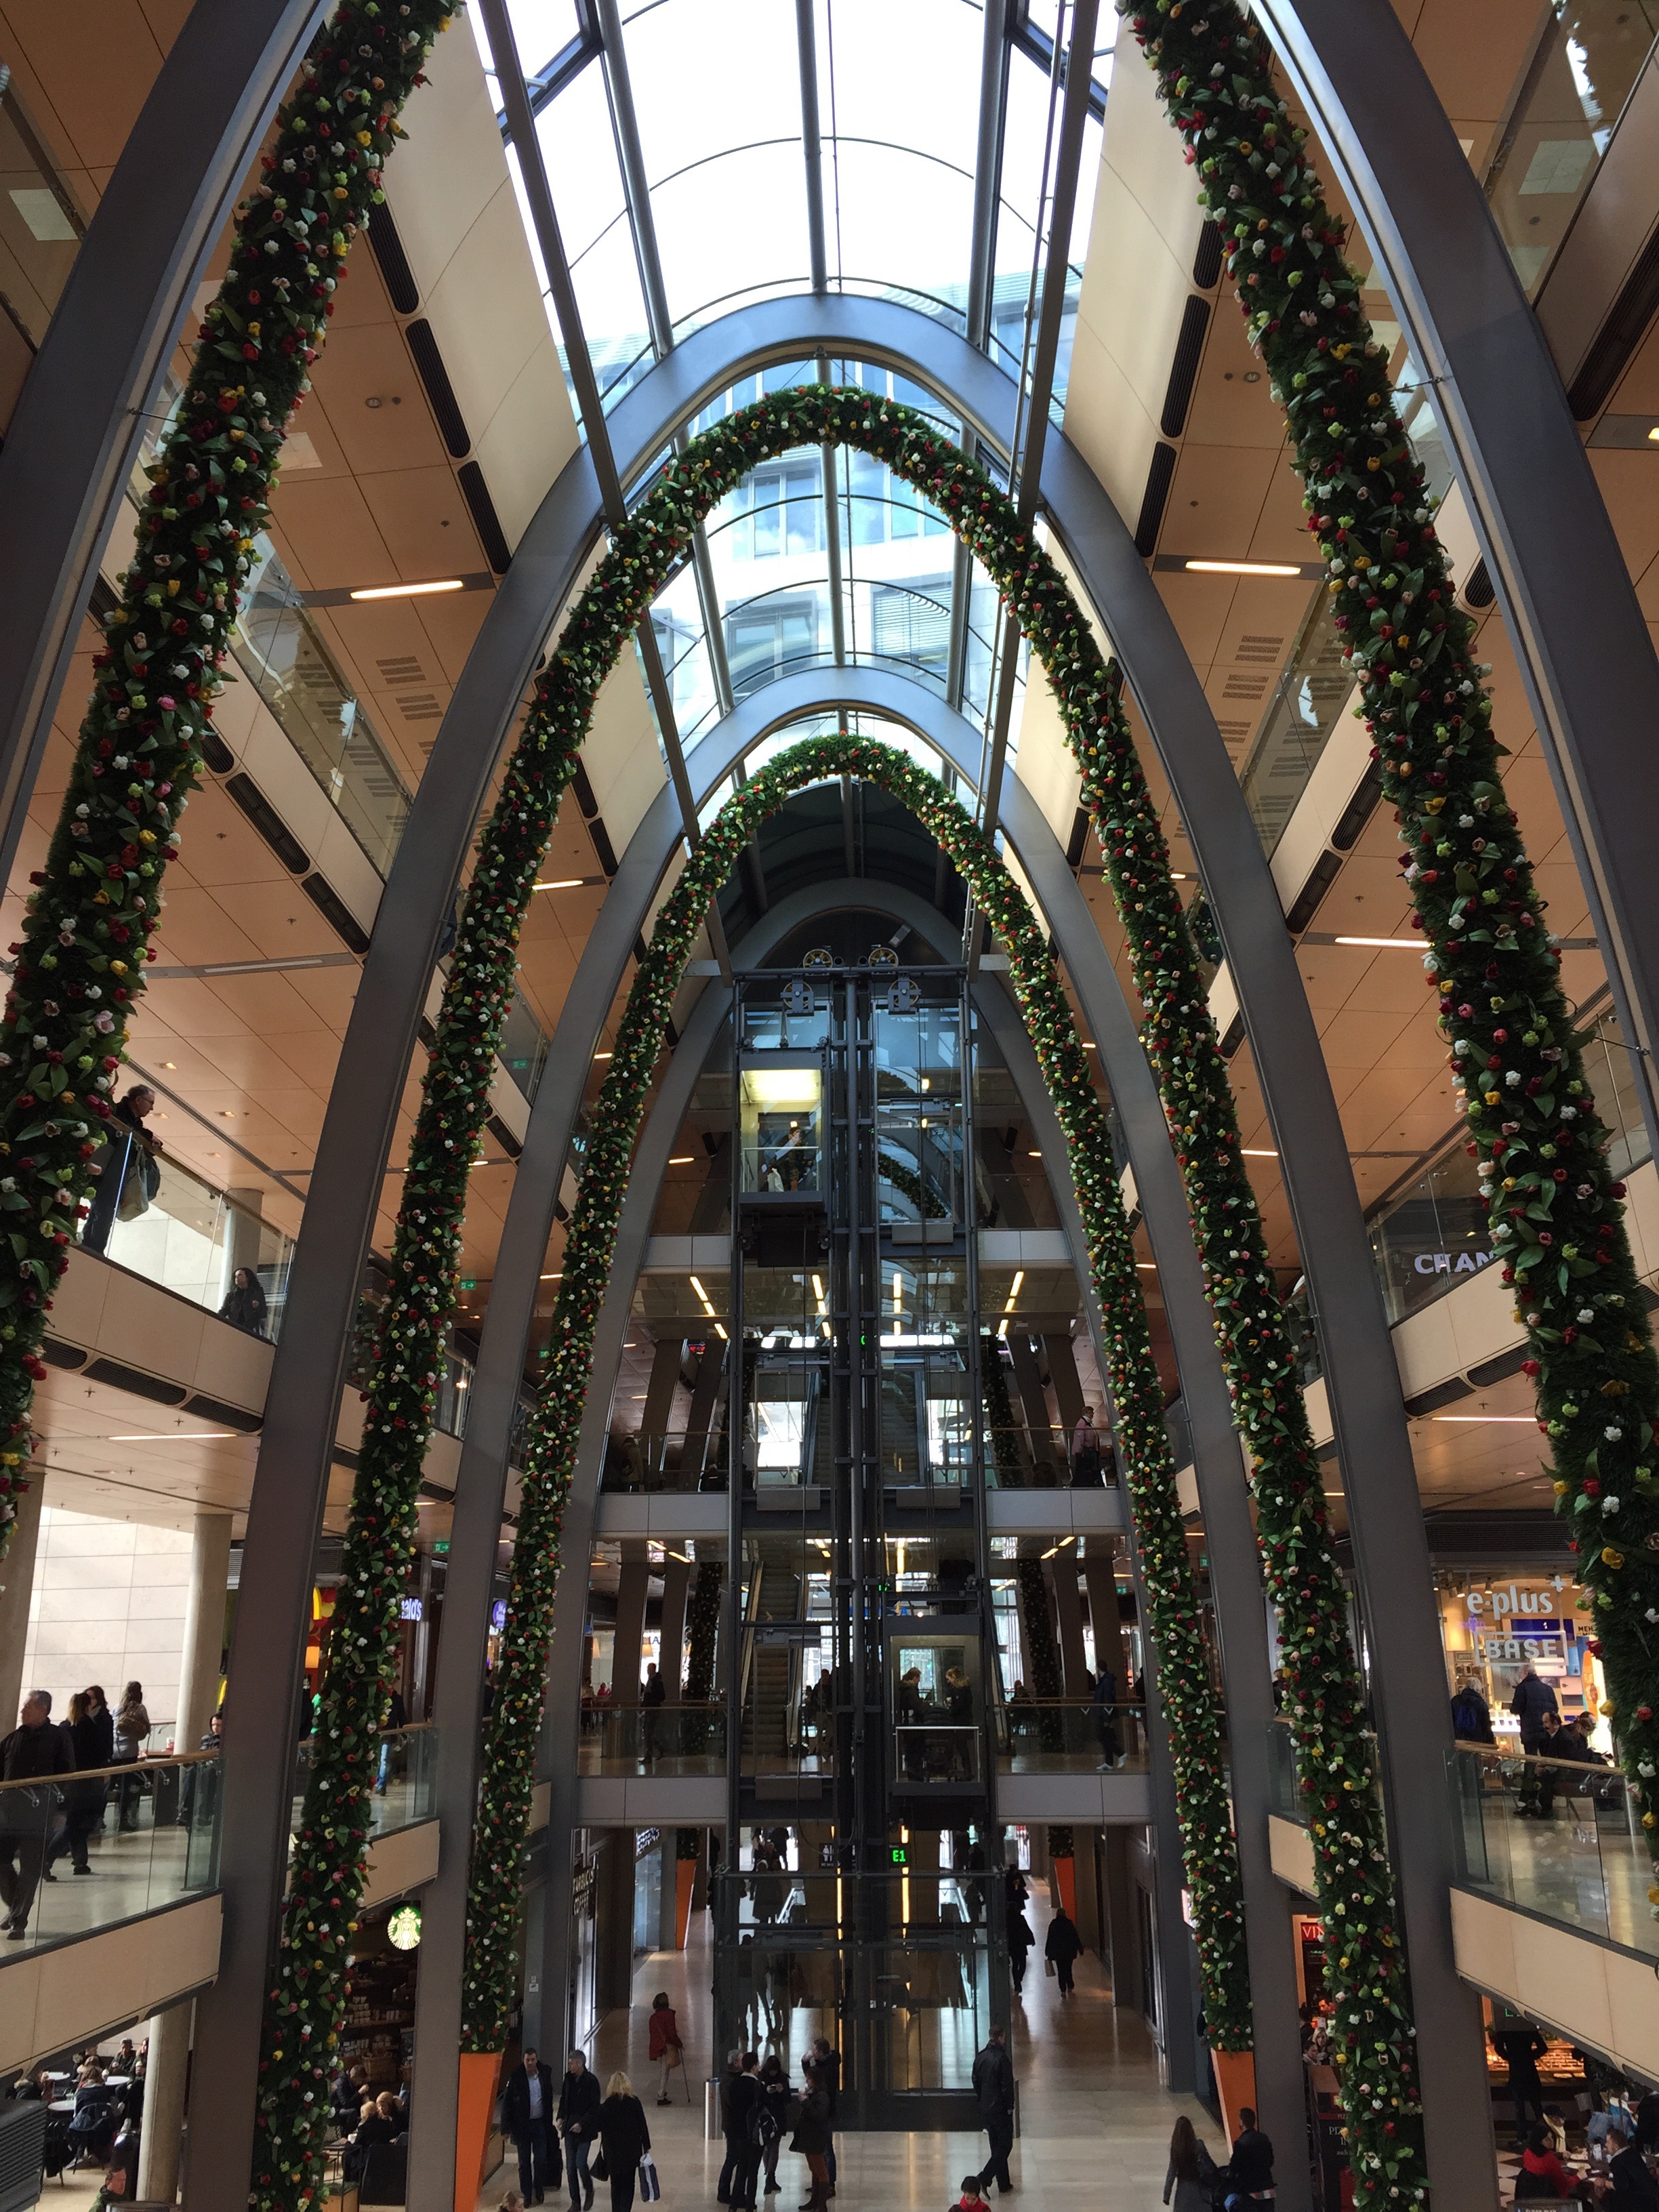
water, architecture, building, river, transport, boot, arch, landmark, port, shopping, ferry, ships, symmetry, passage, germany, center, cranes, arcade, bridges, elbe, hamburg, retail, hanseatic city, harbour cranes, port city, northern germany, container ship, landungsbr cken, shopping mall, europa passage